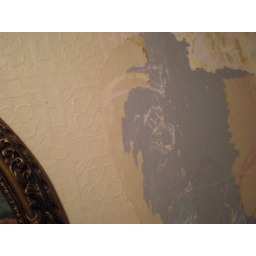
I was trying to take my picture in the bathroom mirror and this is what happend.